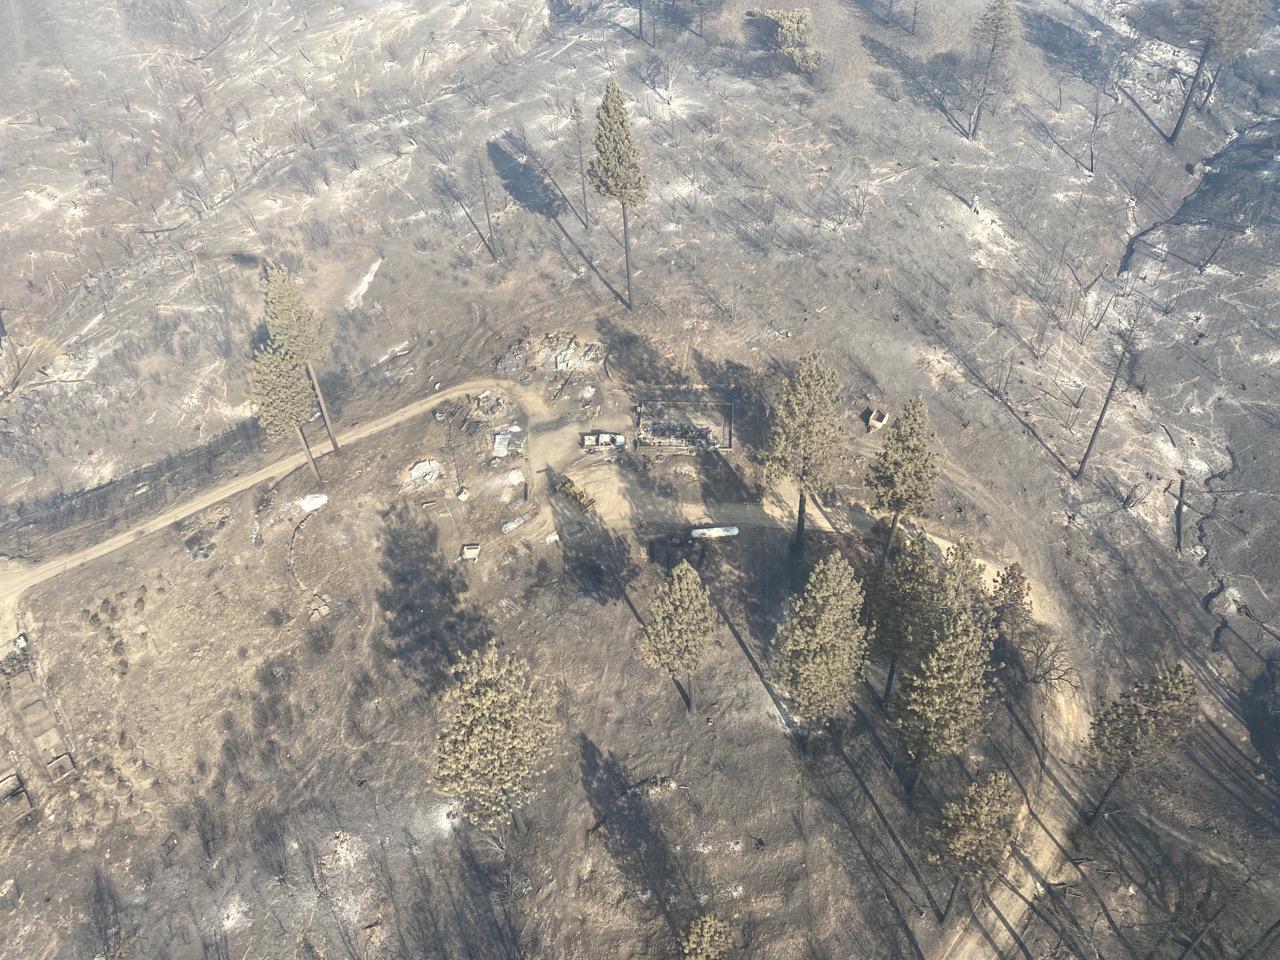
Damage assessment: destroyed